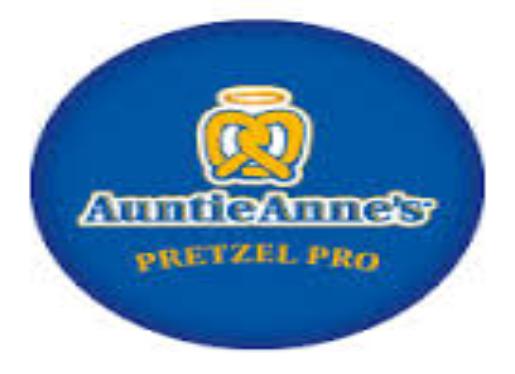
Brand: Auntie Anne's-2
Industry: Food